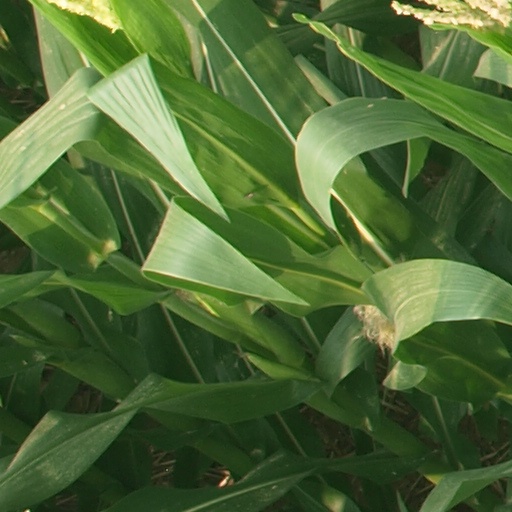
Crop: maize; corn